Flight control modes

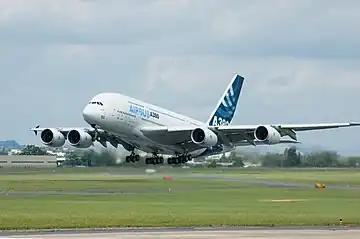
A380 in take off

This mode is automatically engaged when the radar altimeter indicates 100 feet above ground. At 50 feet the aircraft trims the nose slightly down. During the landing flare, "normal law" provides high-angle of attack protection and bank angle protection. The load factor is permitted to be from 2.5g to −1g, or 2.0g to 0g when slats are extended. Pitch attitude is limited from −15° to +30°, and upper limit is further reduced to +25° as the aircraft slows.